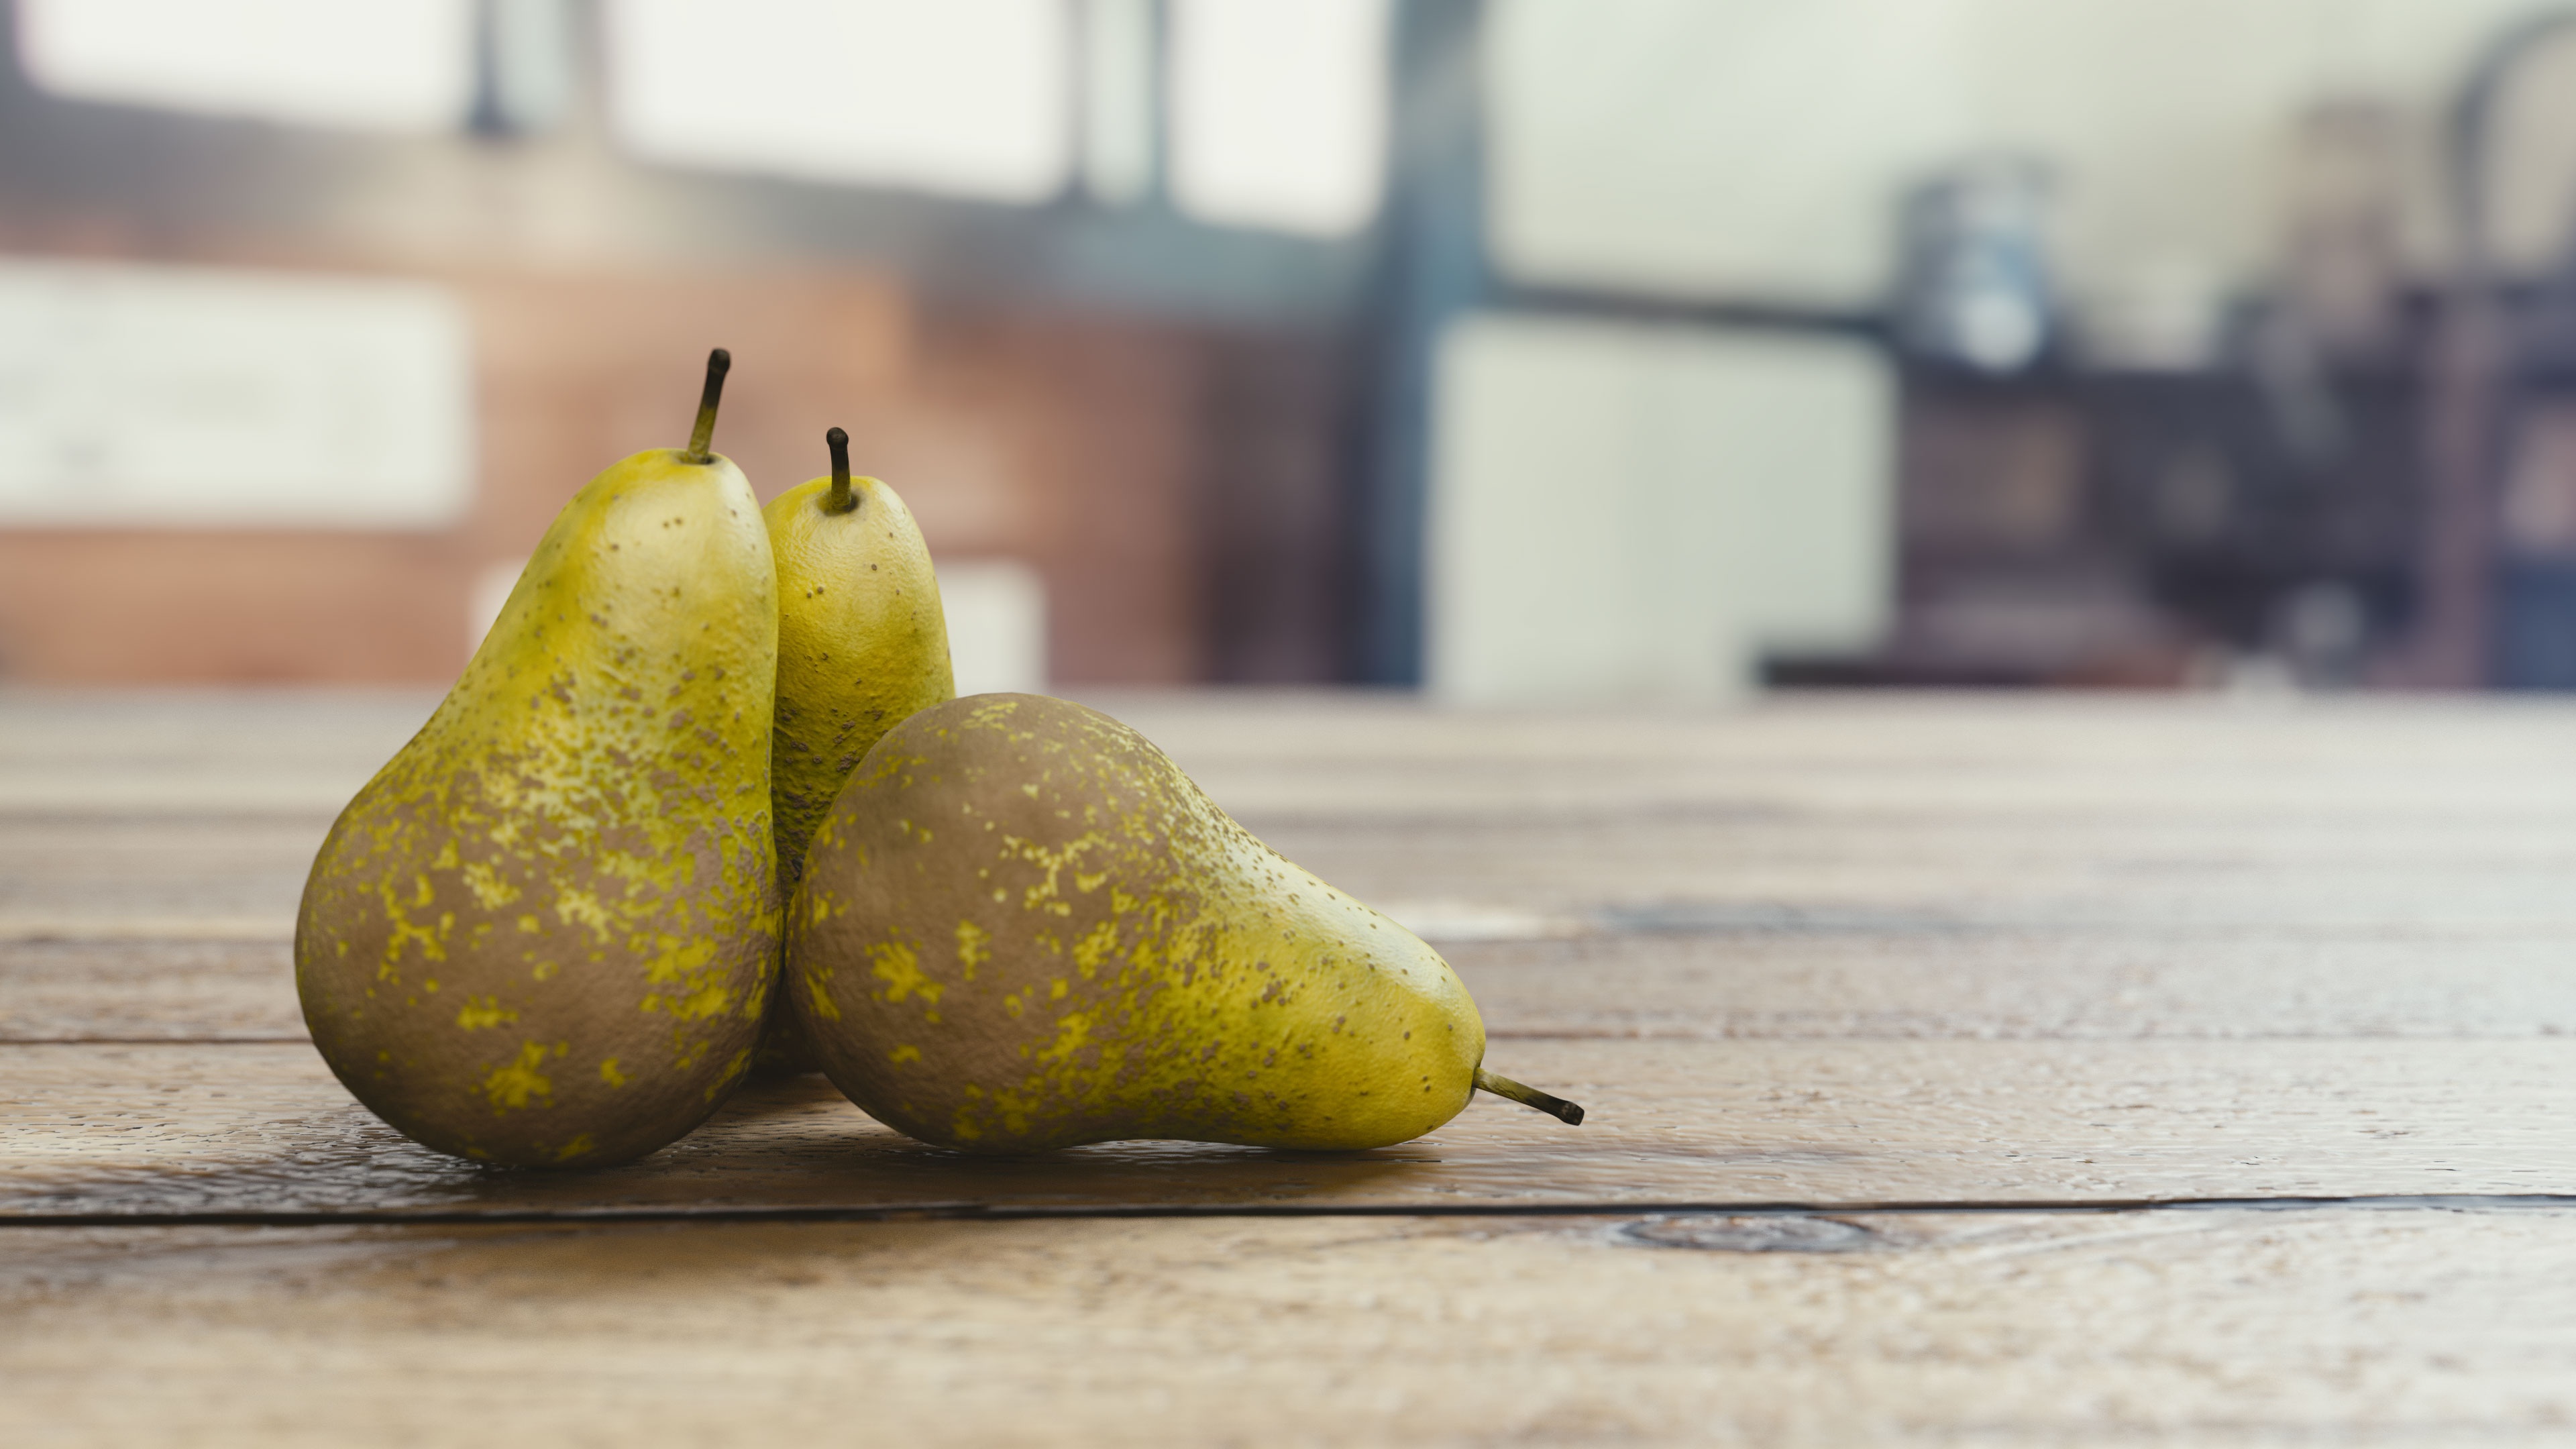
plant, fruit, food, green, produce, fresh, yellow, pear, delicious, tasty, still life photography